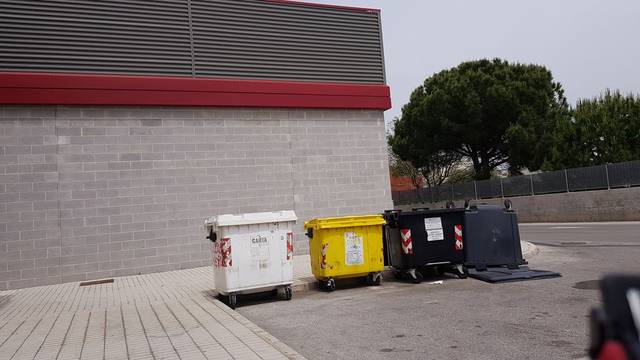
Region: Italy
Coordinates: 40.623, 17.918